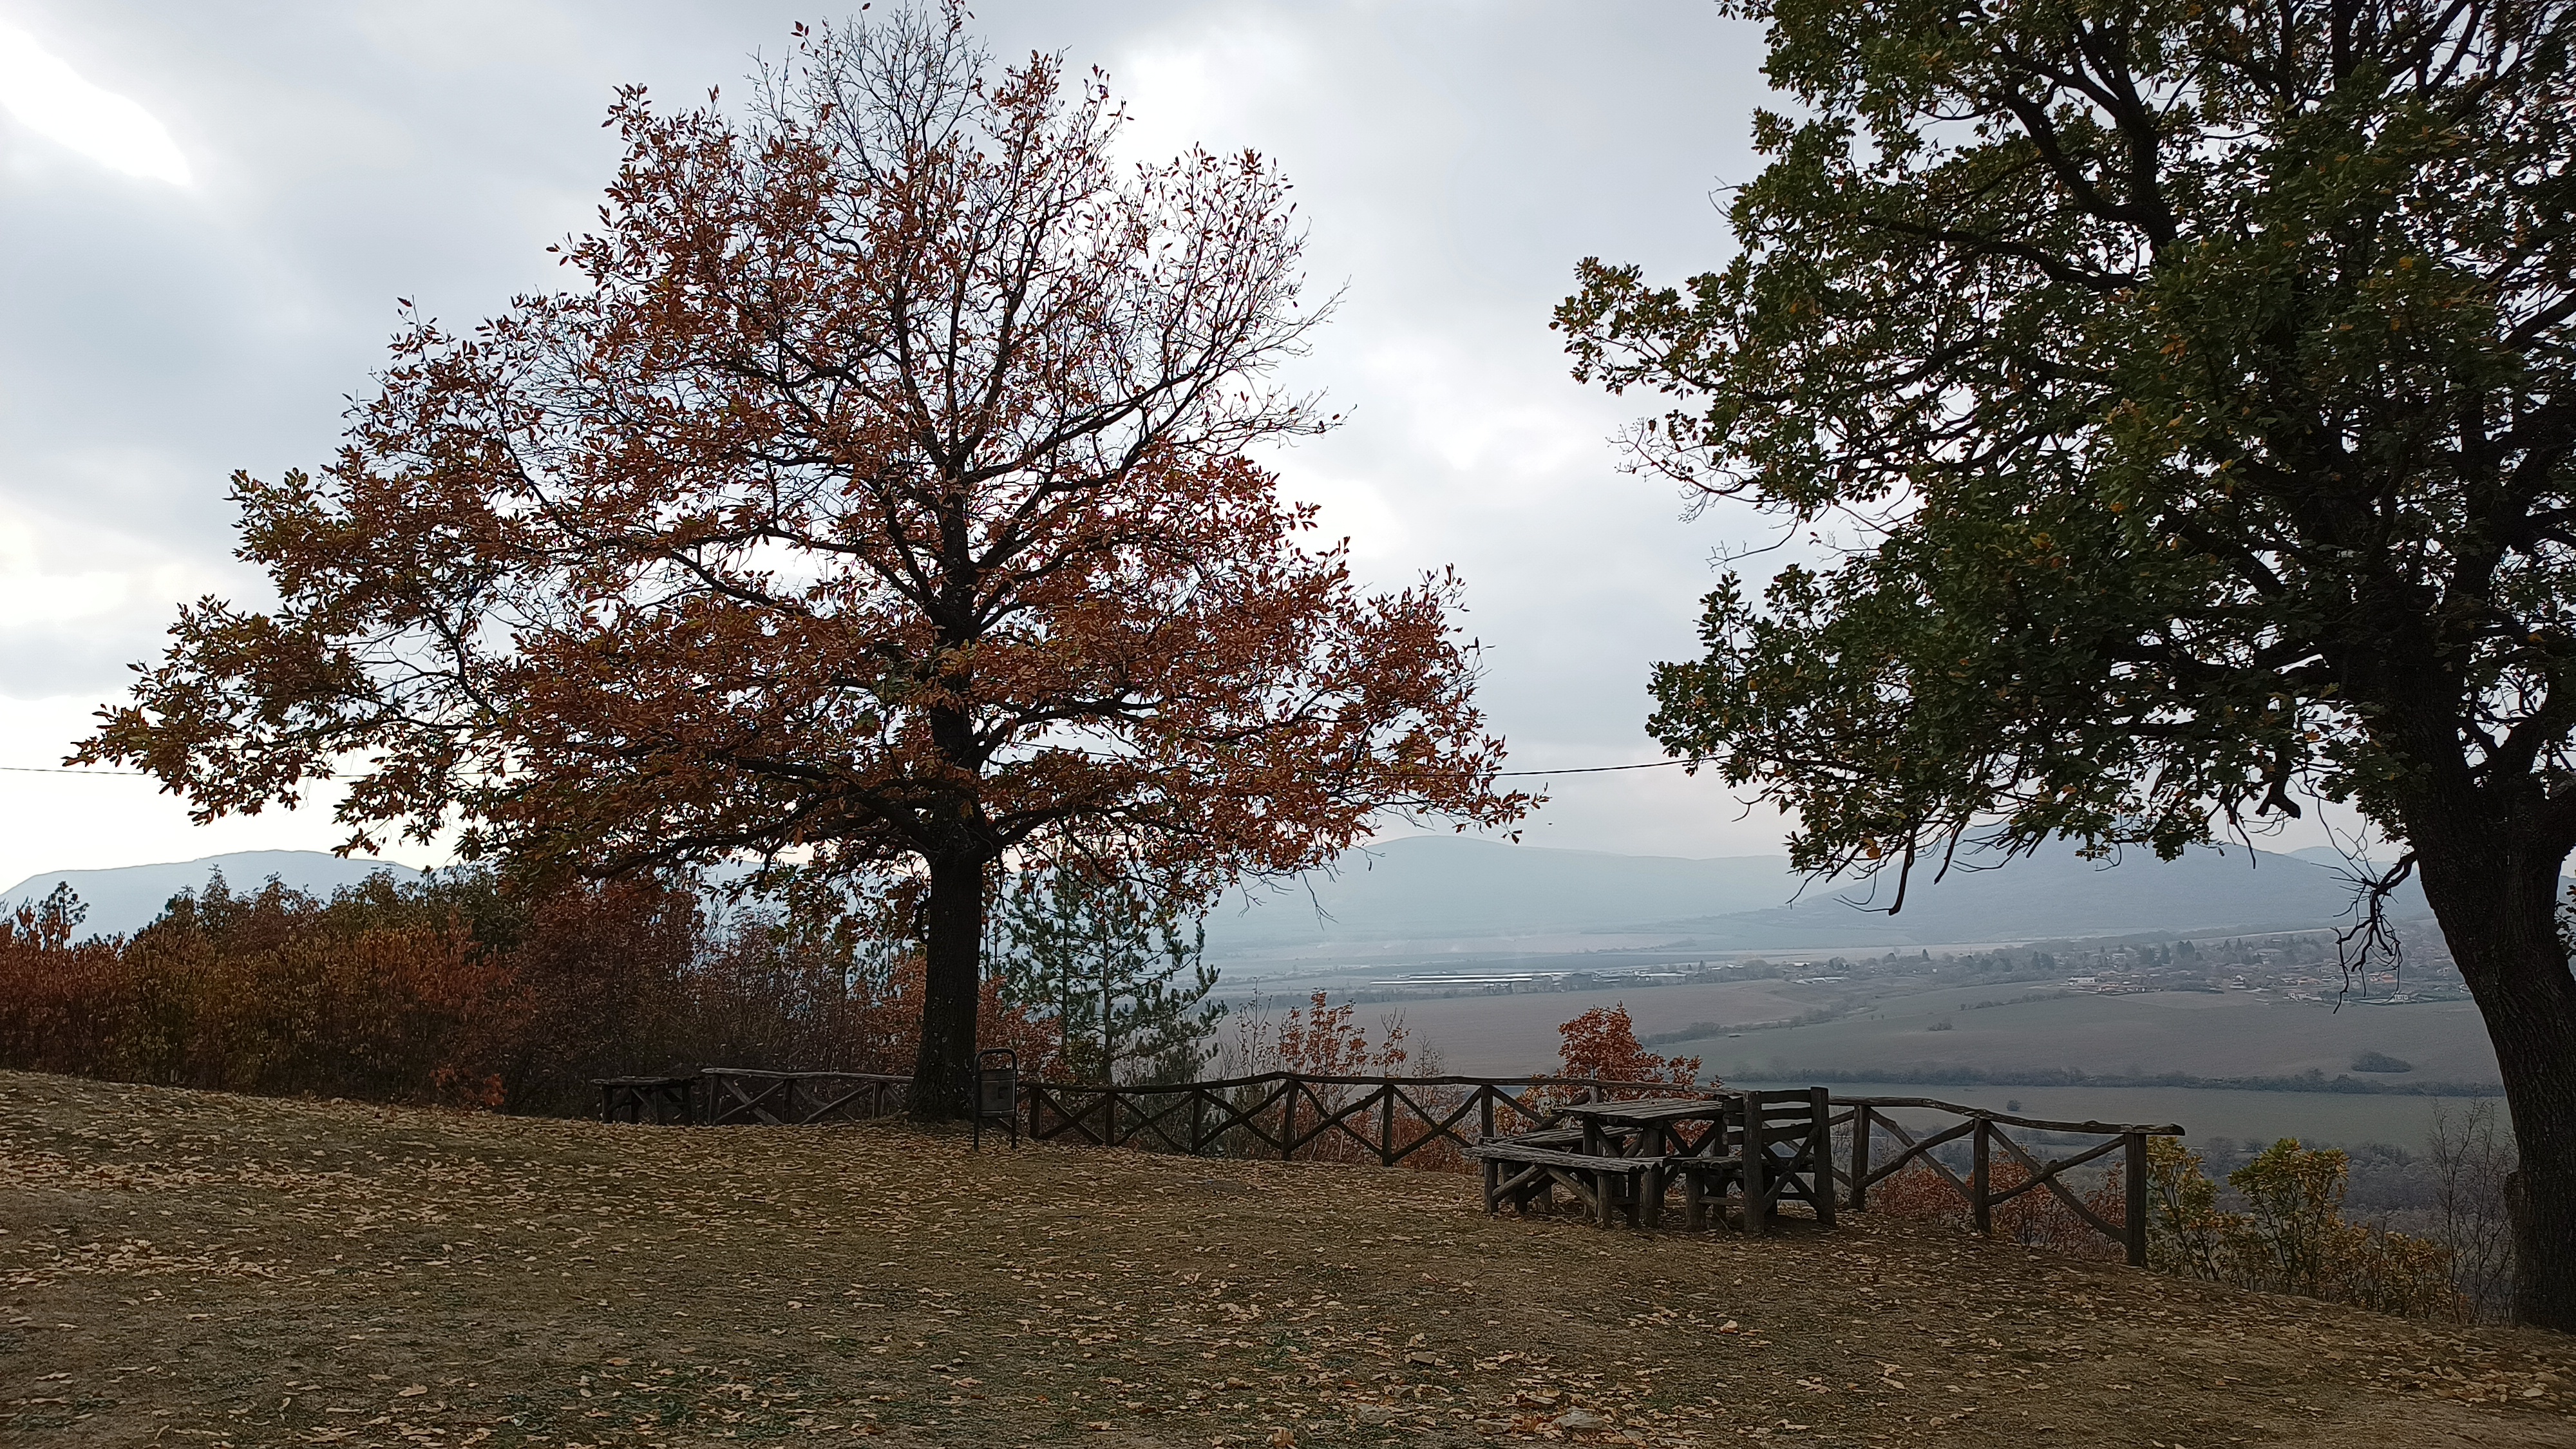
nature, trees, leaves, sky, horizon, mountains, fence, benches, table, cloud, ecoregion, plant, wood, natural landscape, tree, twig, grass, trunk, plain, grassland, landscape, working animal, Tints and shades, wheel, road, bench, hill, forest, field, deciduous, winter, soil, woodland, pasture, lake district, evening, wildlife, savanna, autumn, plant stem, rock, mist